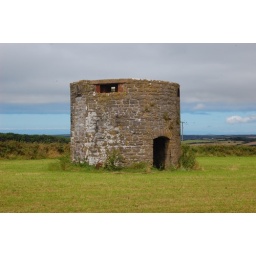
Pill box made out of the base of an old wind mill, over looking the former RAF Angle